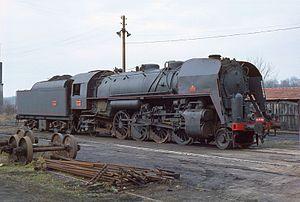
La 141 R 568 à Gray le 27/11/1981.
Les Mikado de la série 141 R numéros 1 à 1340 sont des locomotives à vapeur unifiées de la SNCF qui furent largement utilisées pour tous services sur l'ensemble du réseau français de 1945 à 1974.